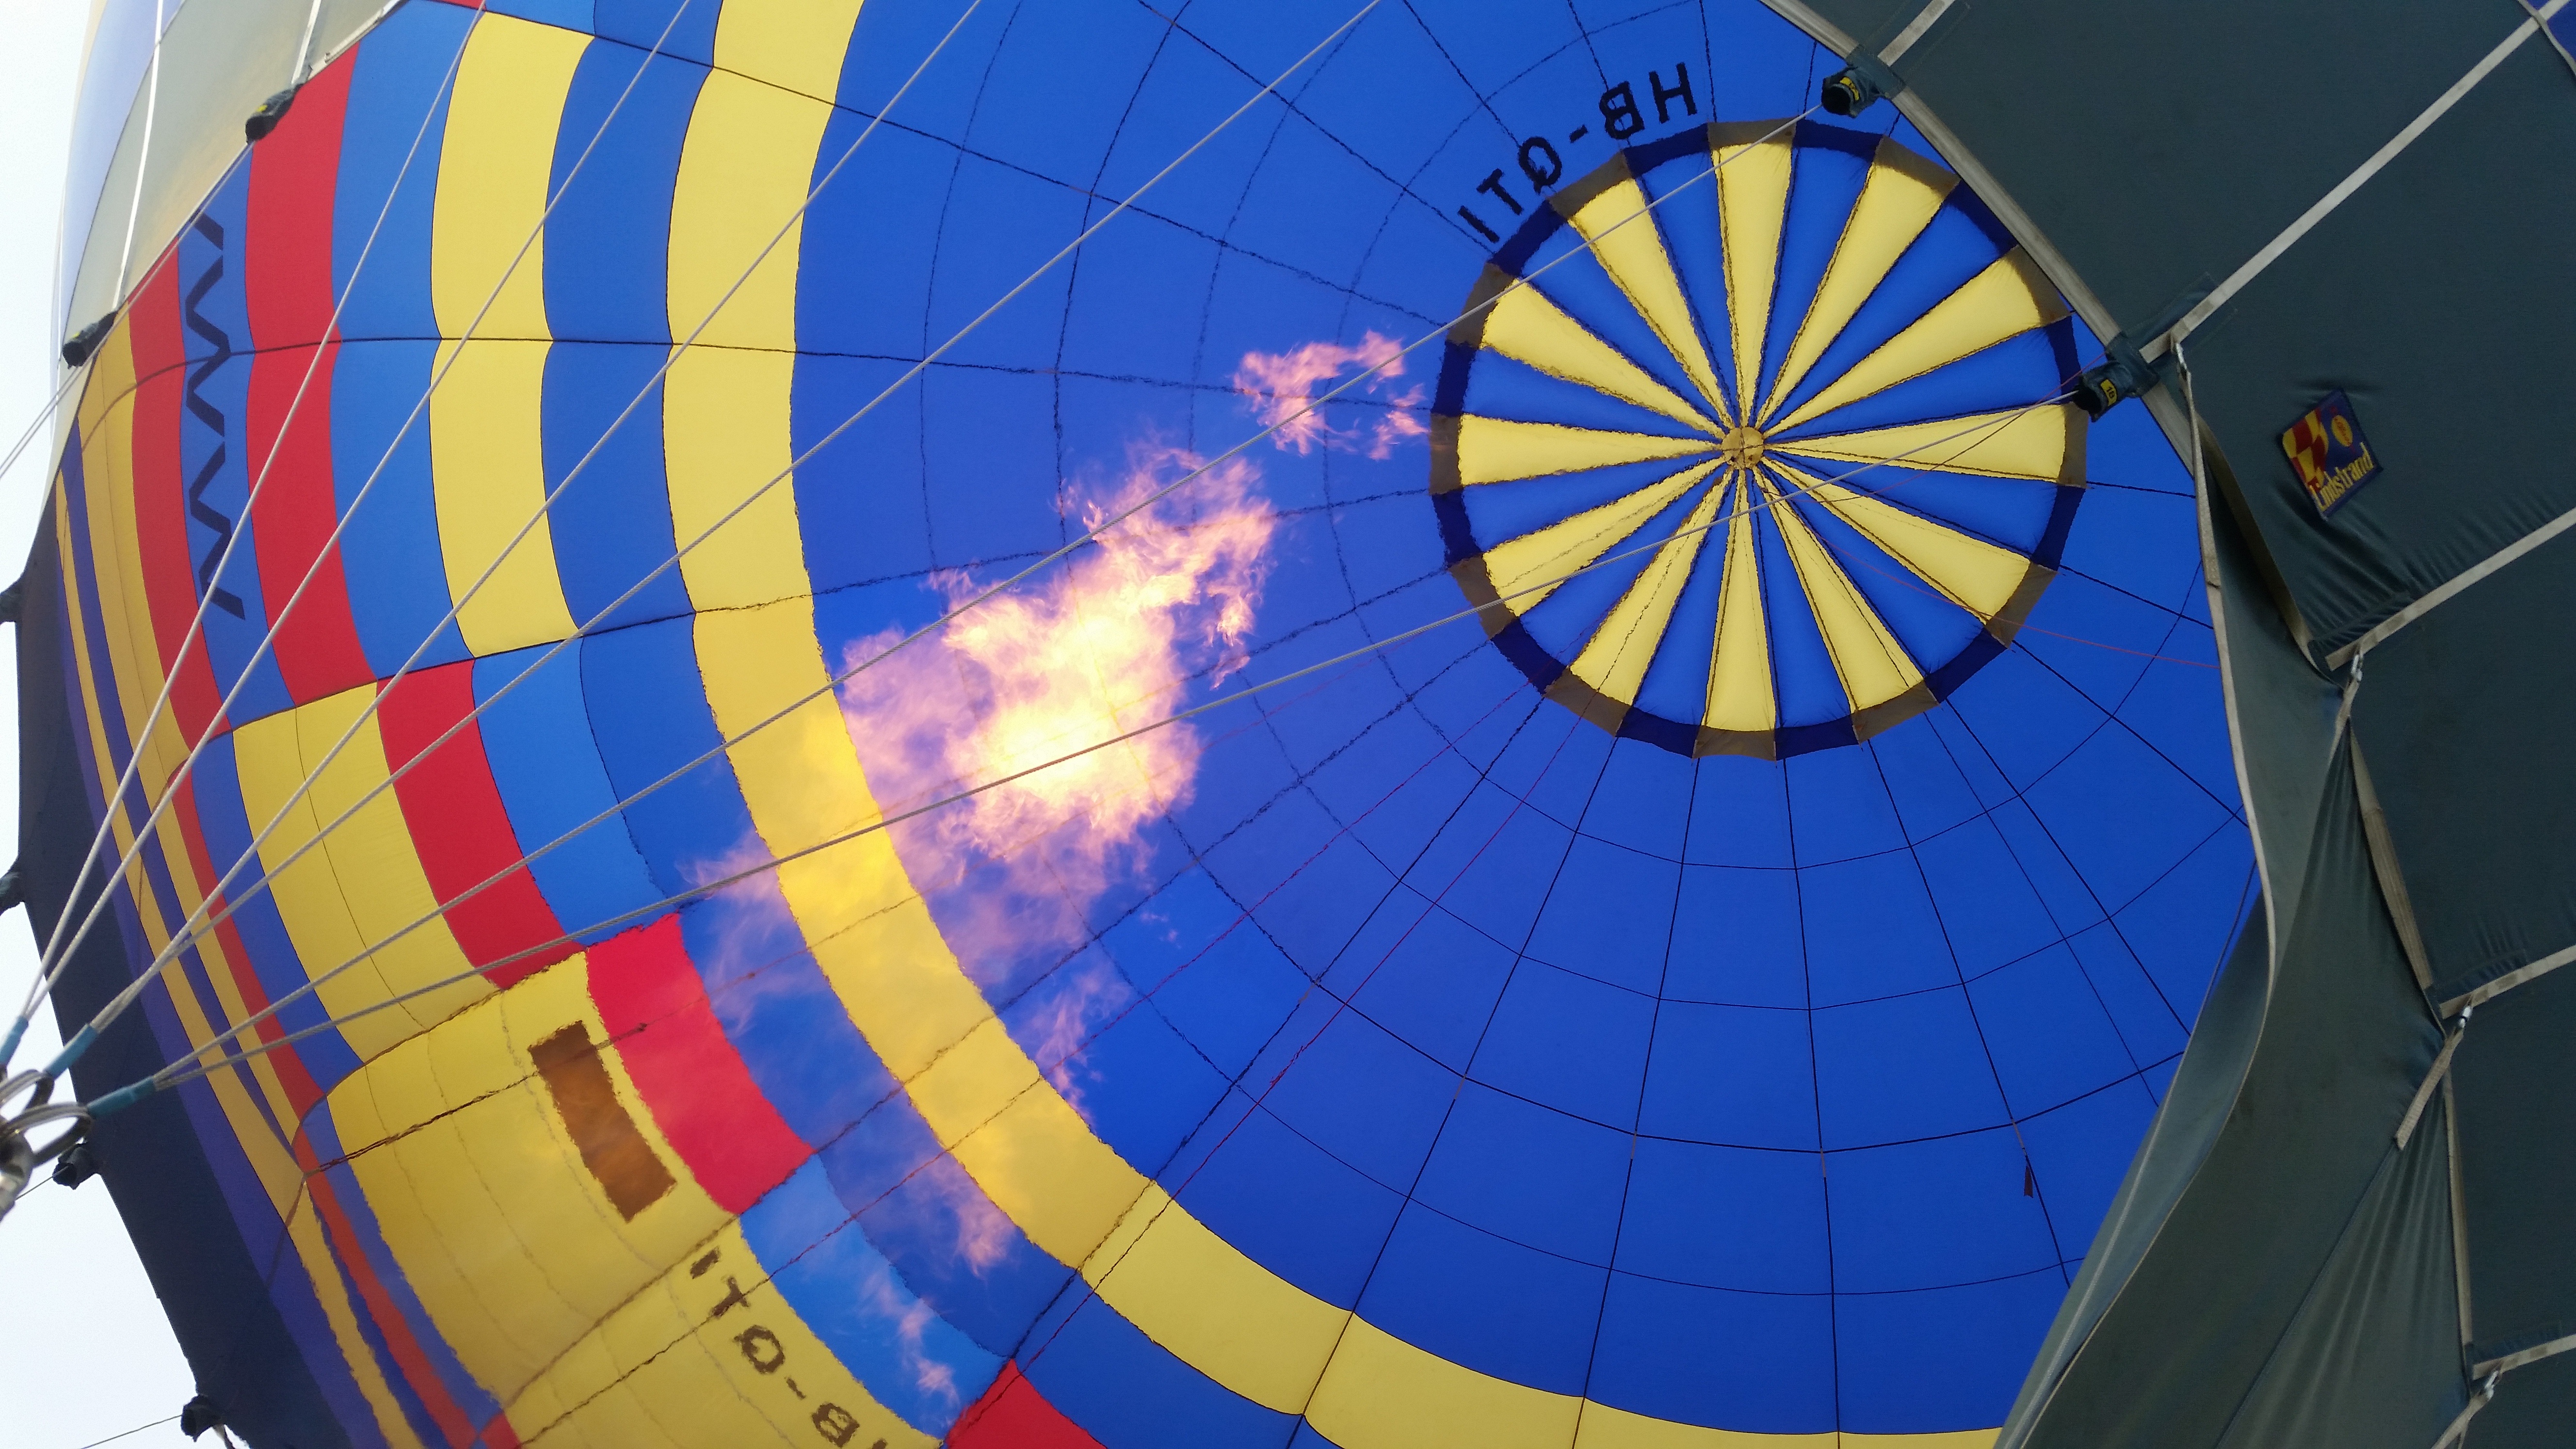
balloon, hot air balloon, aircraft, vehicle, flame, blue, float, toy, circle, symmetry, dome, burner, ballooning, take off, hot air ballooning, sleeve, hot air balloon ride, captive balloon, hot air balloon rides, balloon envelope, atmosphere of earth